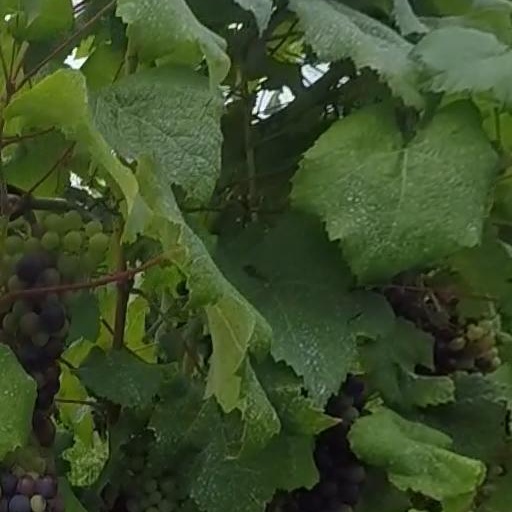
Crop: grape